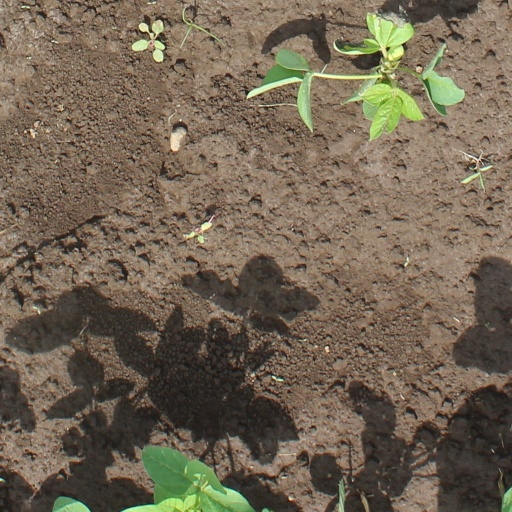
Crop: soybean